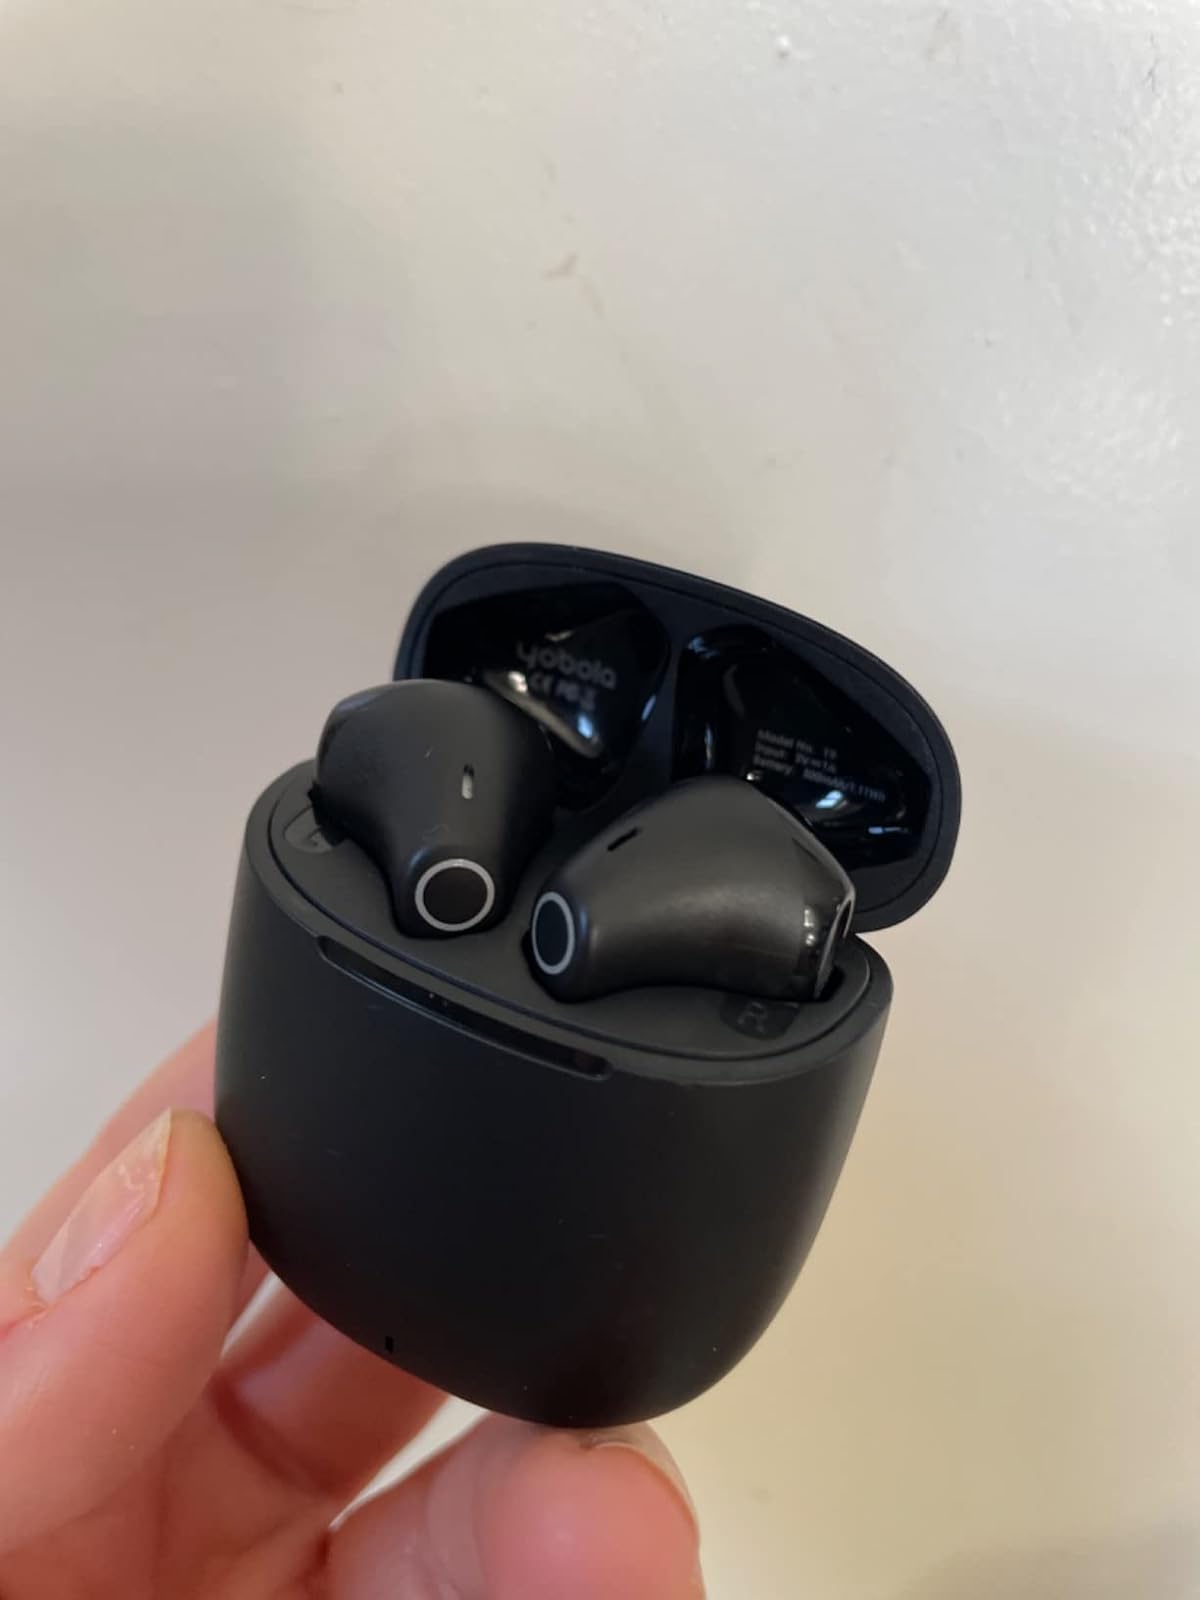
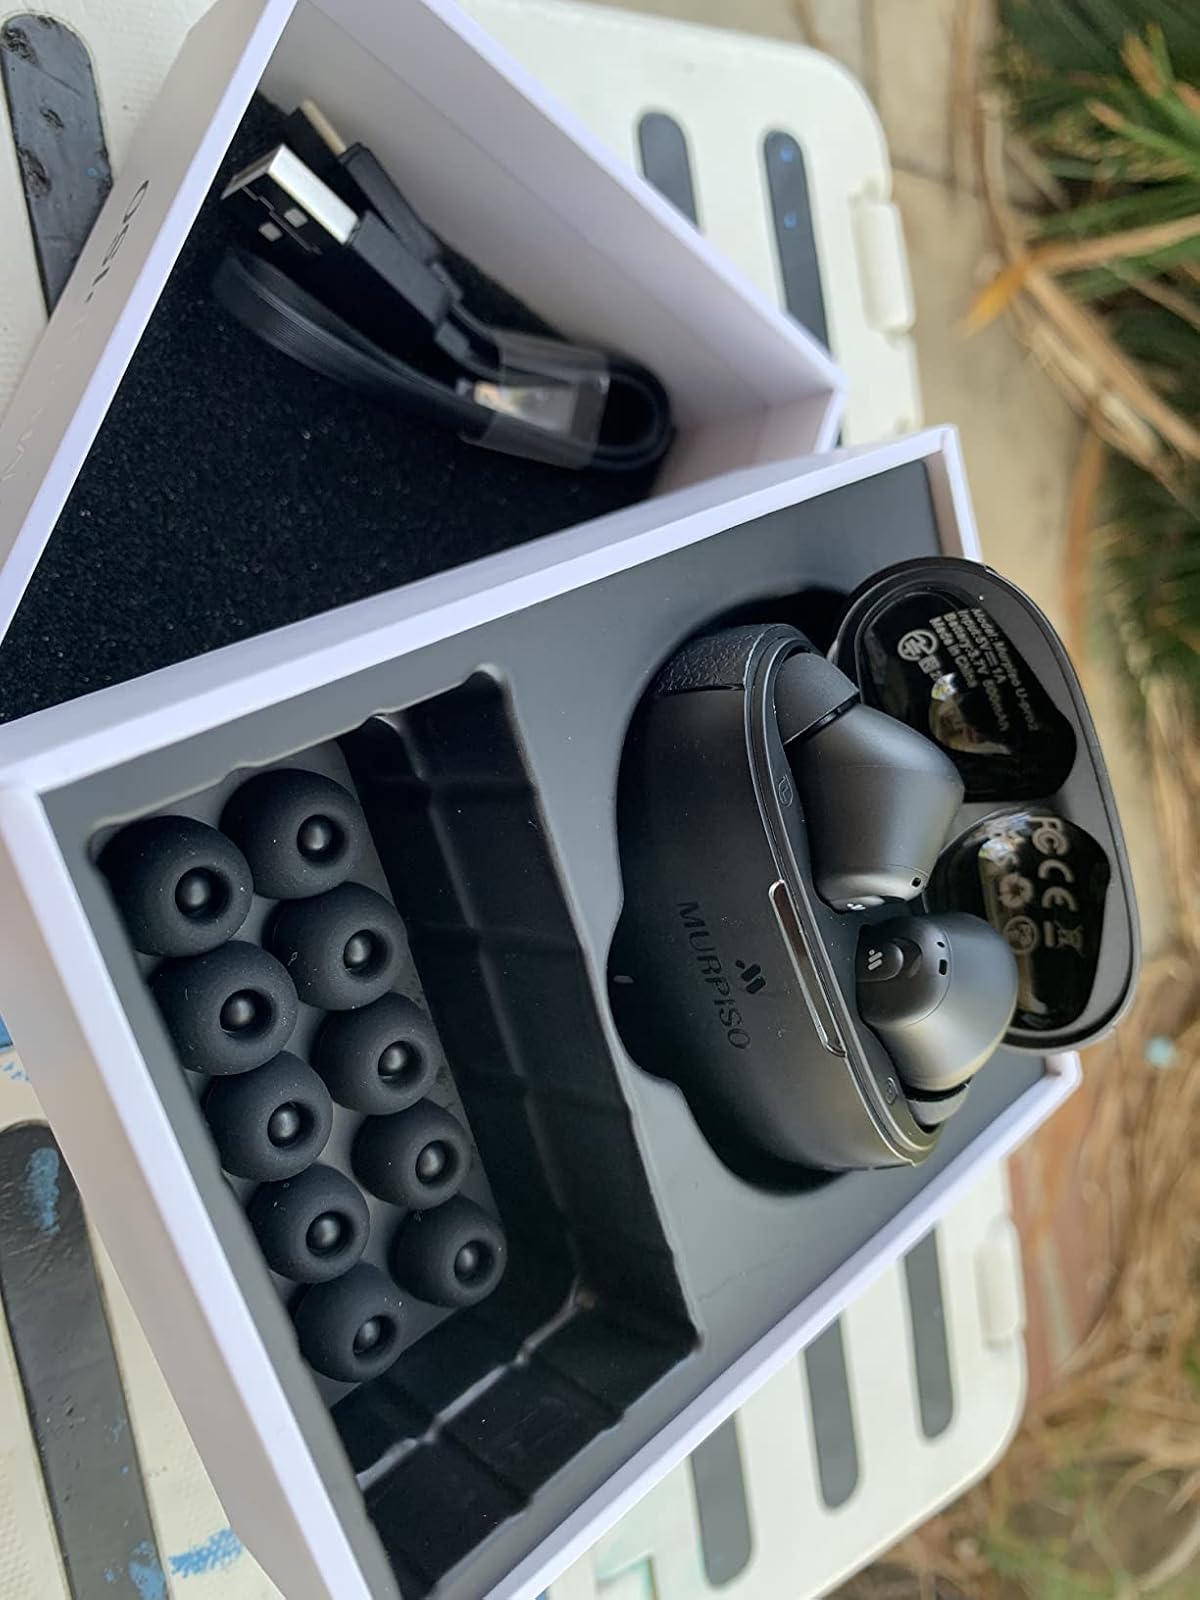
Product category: earbuds
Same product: no